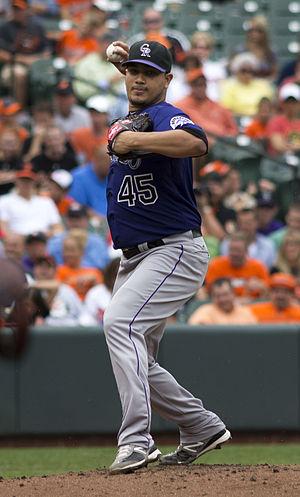
Jhoulys José Chacín Molina est un lanceur droitier des Brewers de Milwaukee de la Ligue majeure de baseball.